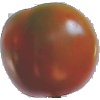
Label: Tomato Maroon 1